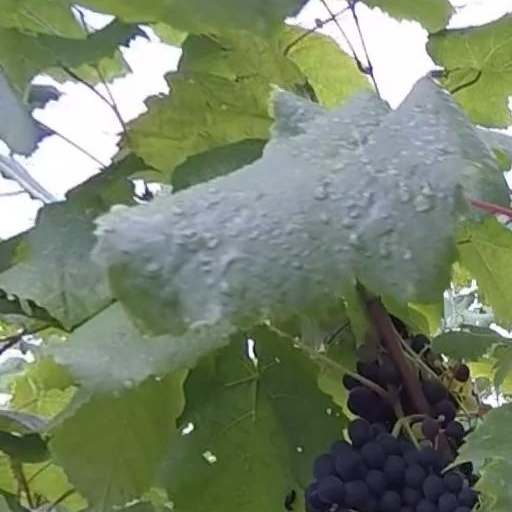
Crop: grape